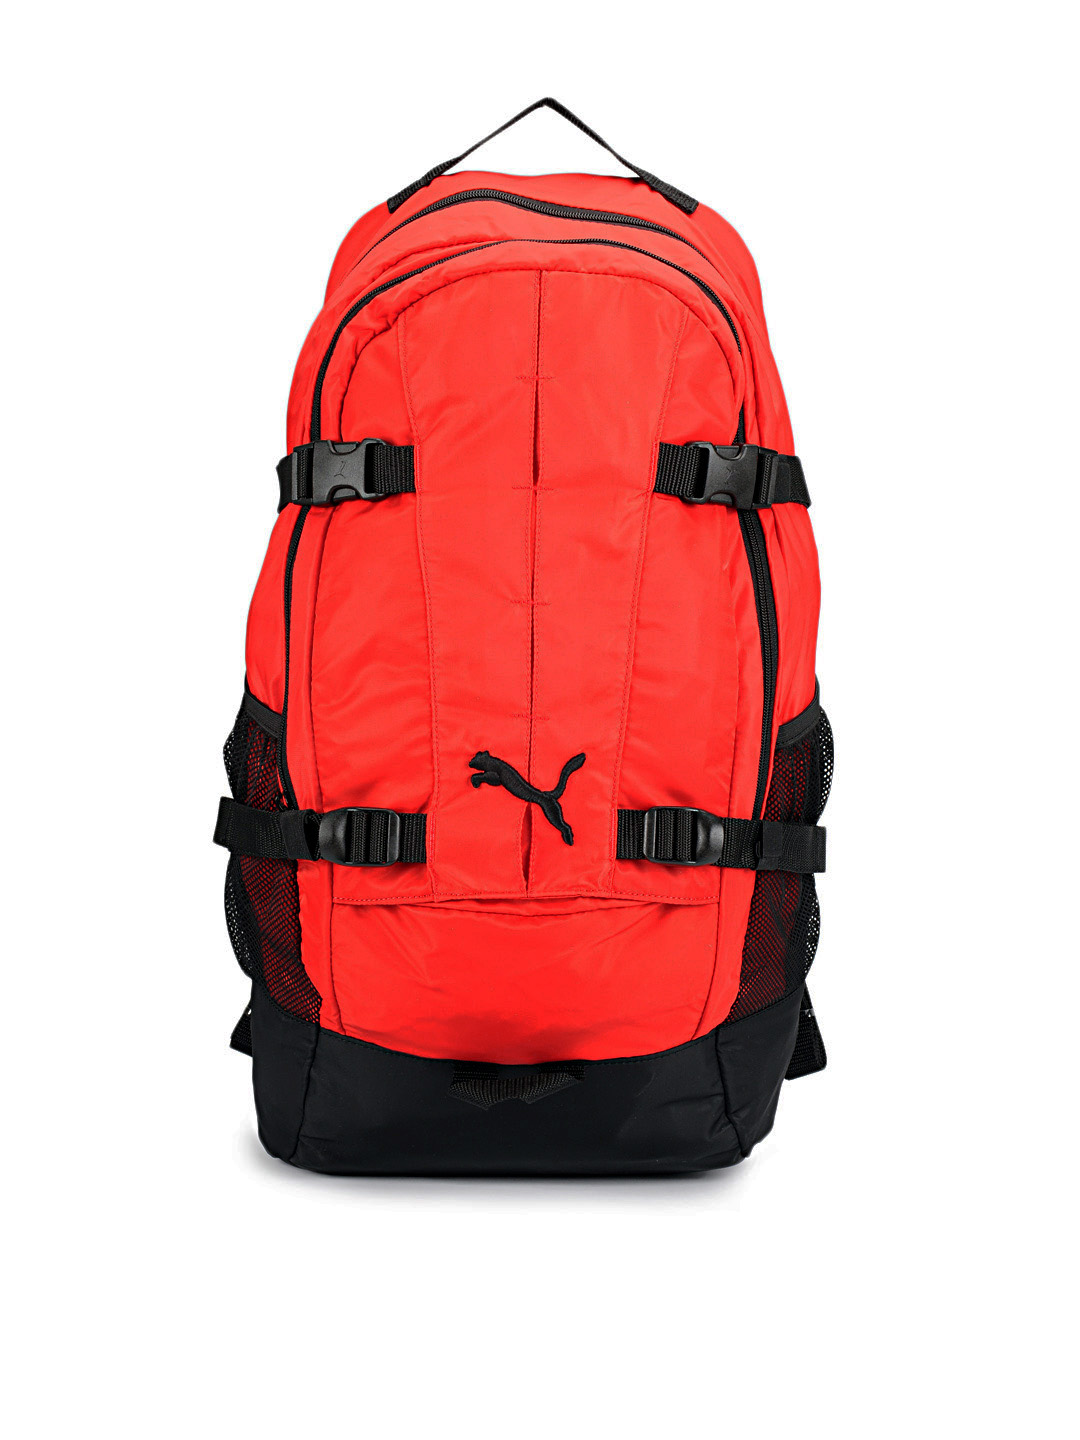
Puma Unisex Red Grit Backpack
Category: Accessories / Bags / Backpacks
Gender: Unisex
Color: Red
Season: Summer 2012
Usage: Casual